Catalan navy

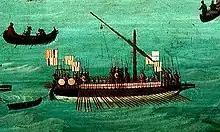
Catalan galley of the admirals Galceran de Requesens and Joan de Soler, Tavola Strozzi.

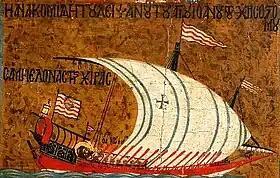
Catalan-style "galiota" (small galley)

The Catalan navy was the navy from the Principality of Catalonia. It encompassed the Catalan ships, Catalan admirals and Catalan crew, that were under the direct or indirect orders of the counts of Barcelona (i.e. the kings of Aragon, and later the kings of Spain) and represented a reality recognized throughout the Mediterranean from its origins in the 9th century, as stated by Einhard in "Annales regni Francorum", until Ferdinand the Catholic. In later times, ships built and manned on the Catalan coast, even, some of them, under the authority of non-Catalan kings, such as the kings of Naples, staged some important events.